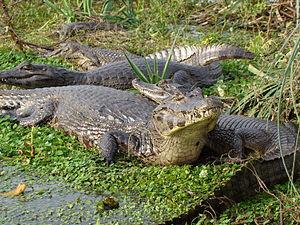
La province de Santa Fe est une province du Centre-Est de l'Argentine. Sa capitale est la ville de Santa Fe.